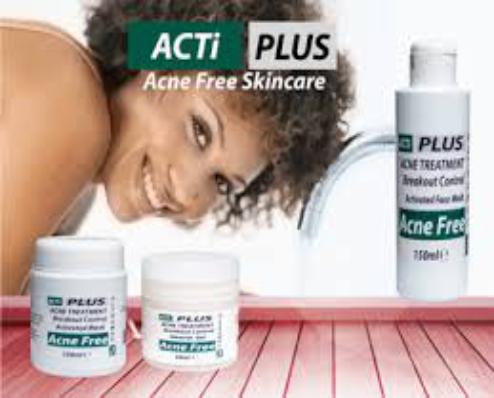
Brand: ActiPlus
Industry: Necessities